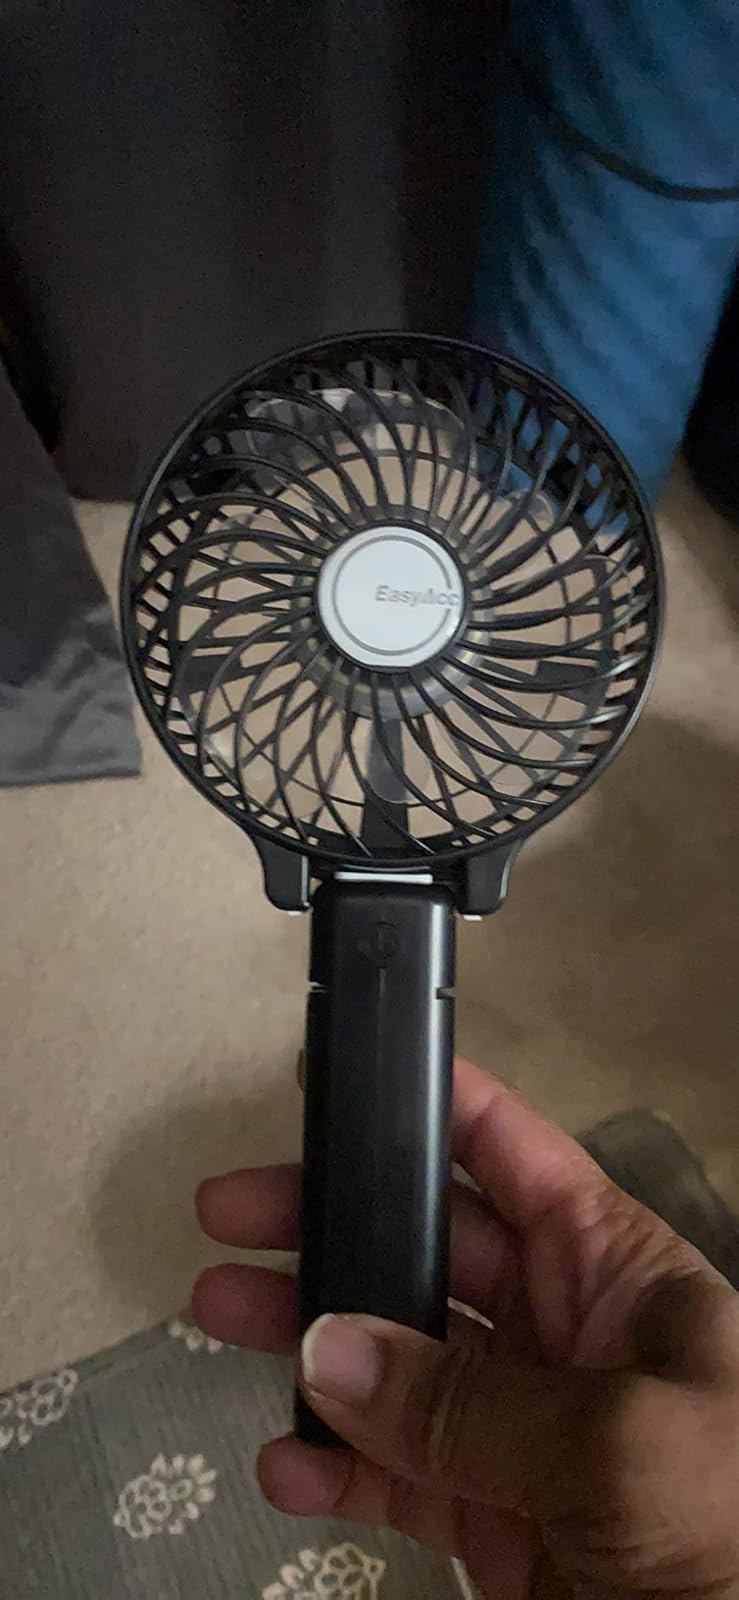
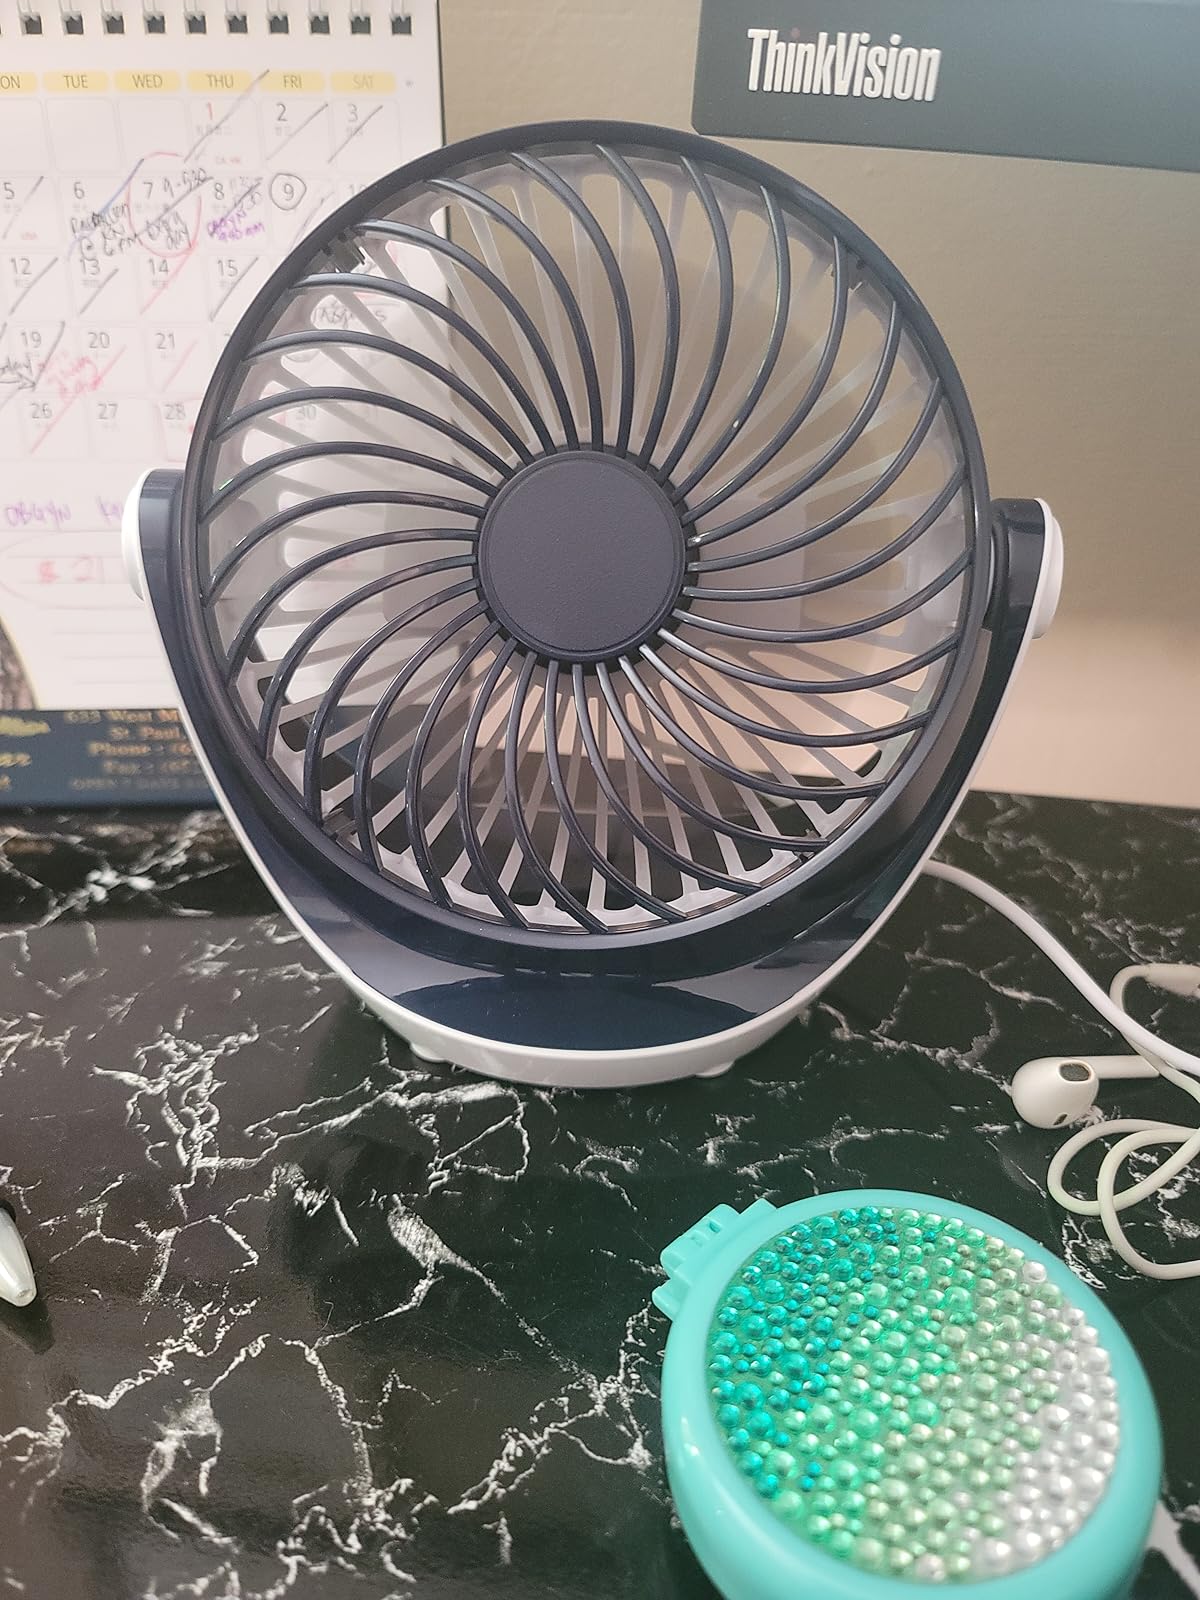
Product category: fan
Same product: no